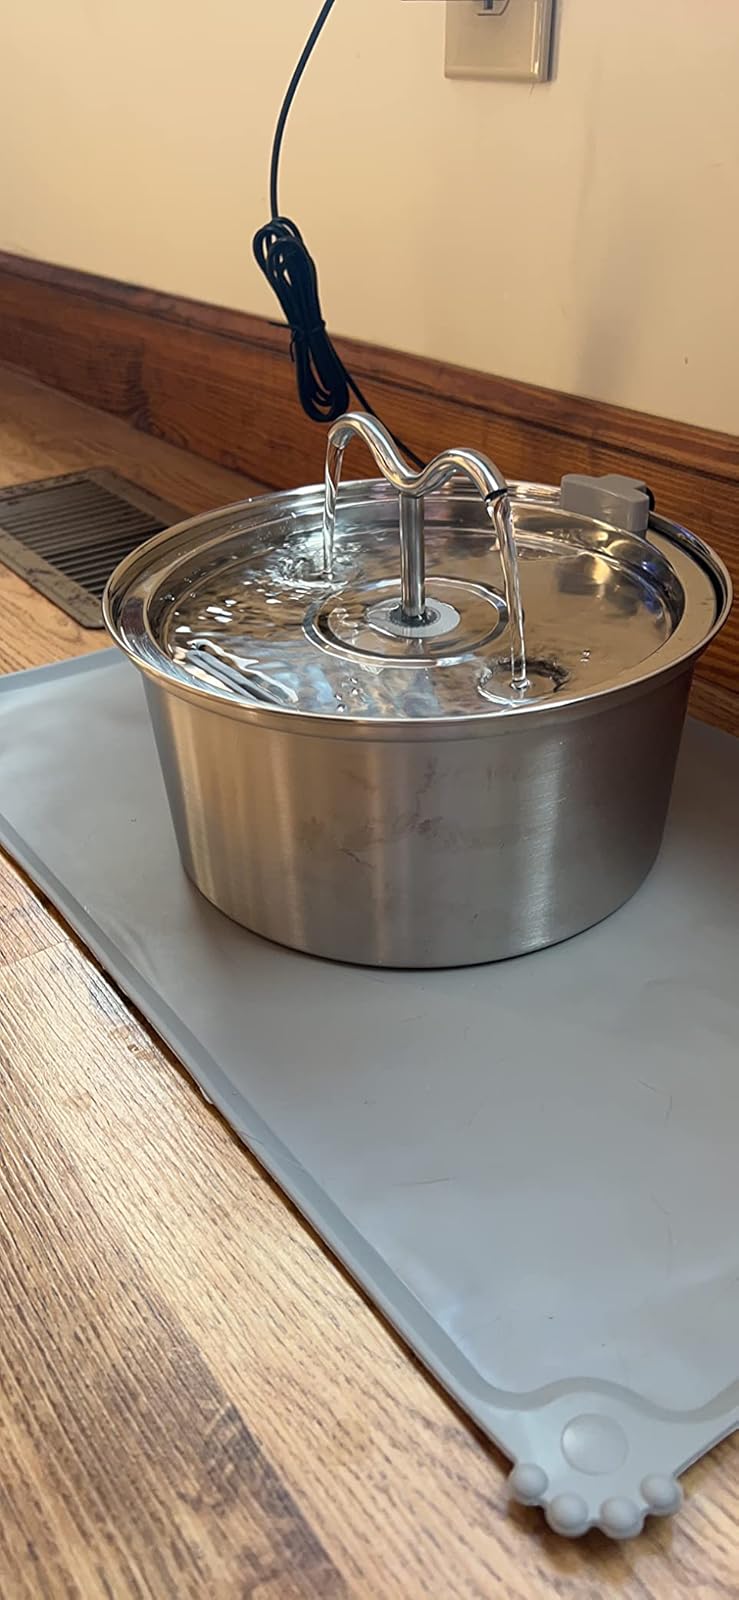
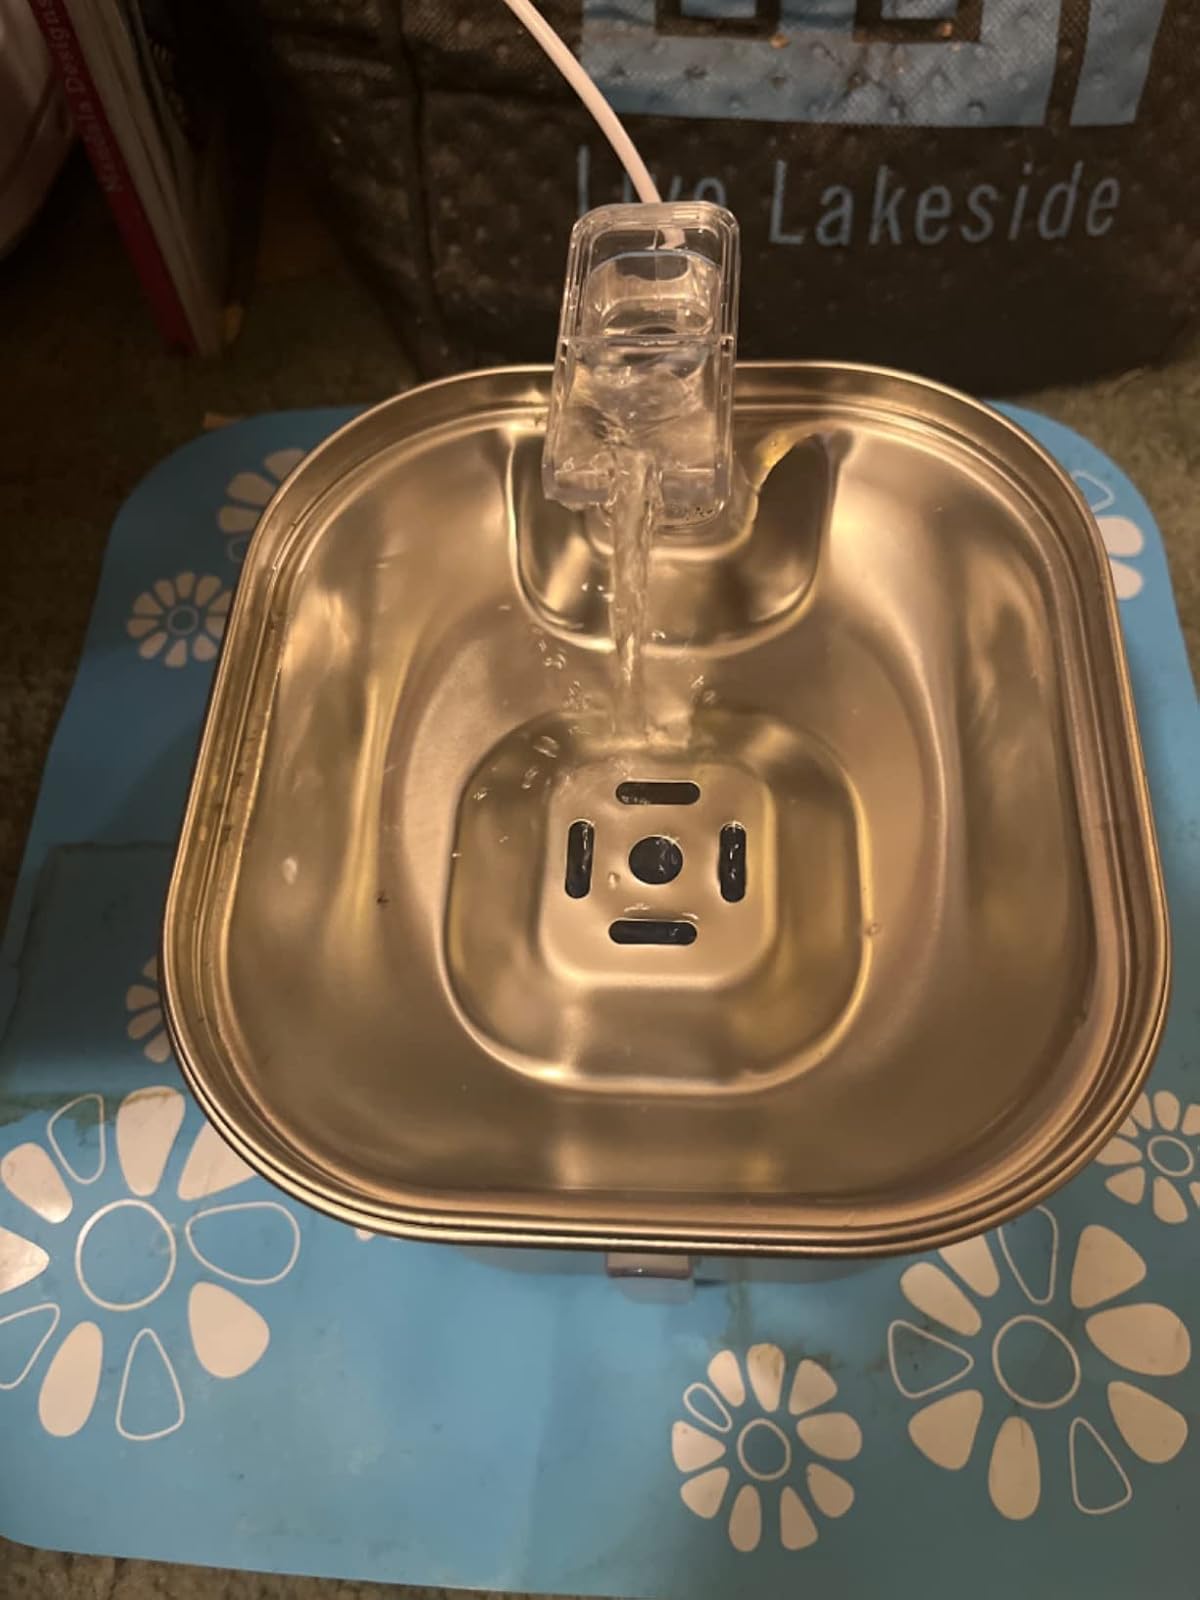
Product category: items_bowl
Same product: no